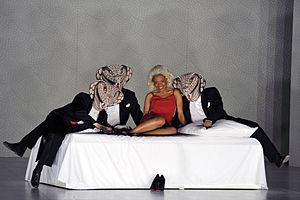
Luanda Siqueira dans Orpheus de Georg Philipp Telemann, Opera Fuoco